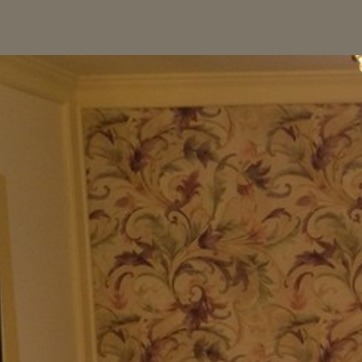
Material: wallpaper